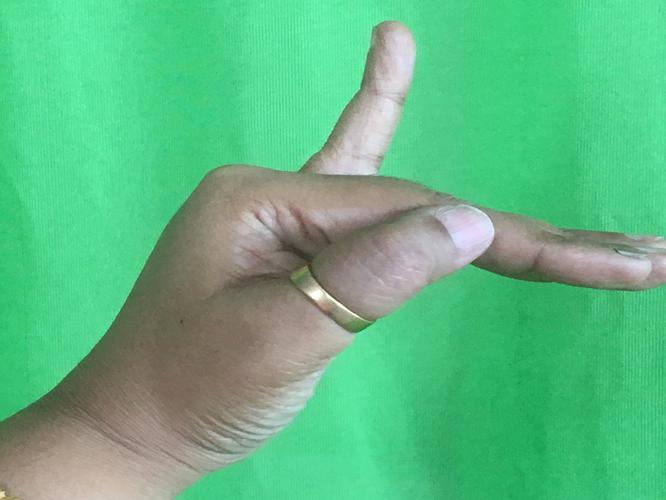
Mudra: Hamsapaksha
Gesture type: double_hand